Electoral district of Springwood

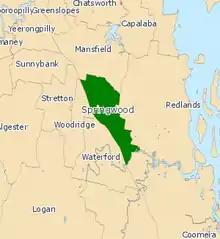
2008 electoral map of Springwood

Springwood is an electoral district of the Legislative Assembly in the Australian state of Queensland.